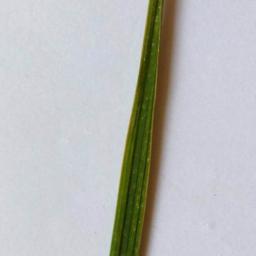
Label: Rice___Healthy